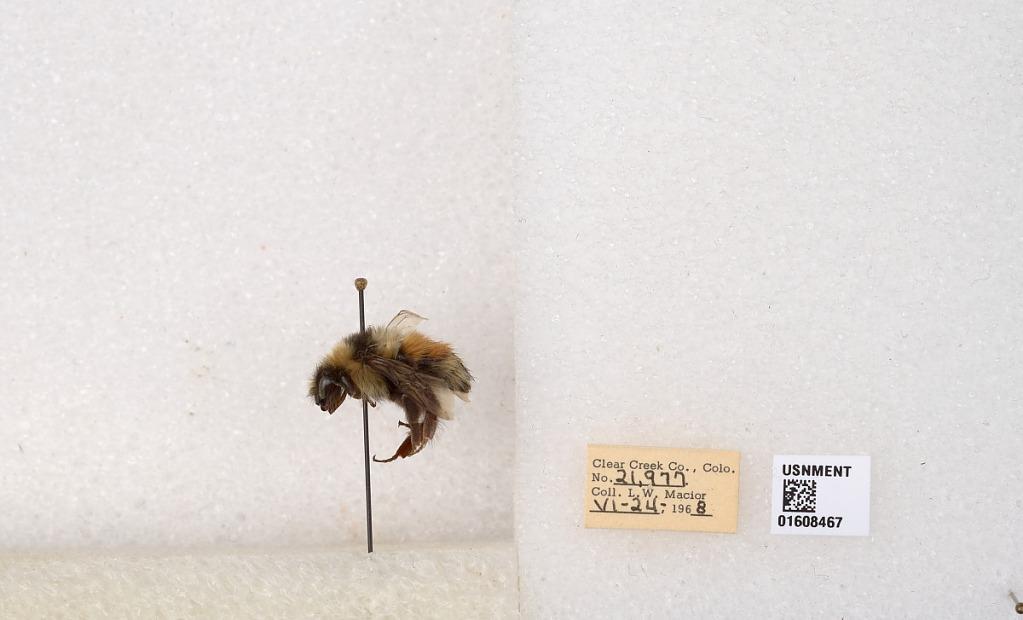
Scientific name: Bombus (Pyrobombus) sylvicola Kirby
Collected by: L. Macior
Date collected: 1968-6-24
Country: United States
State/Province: Colorado
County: Clear Creek
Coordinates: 39.6891, -105.644